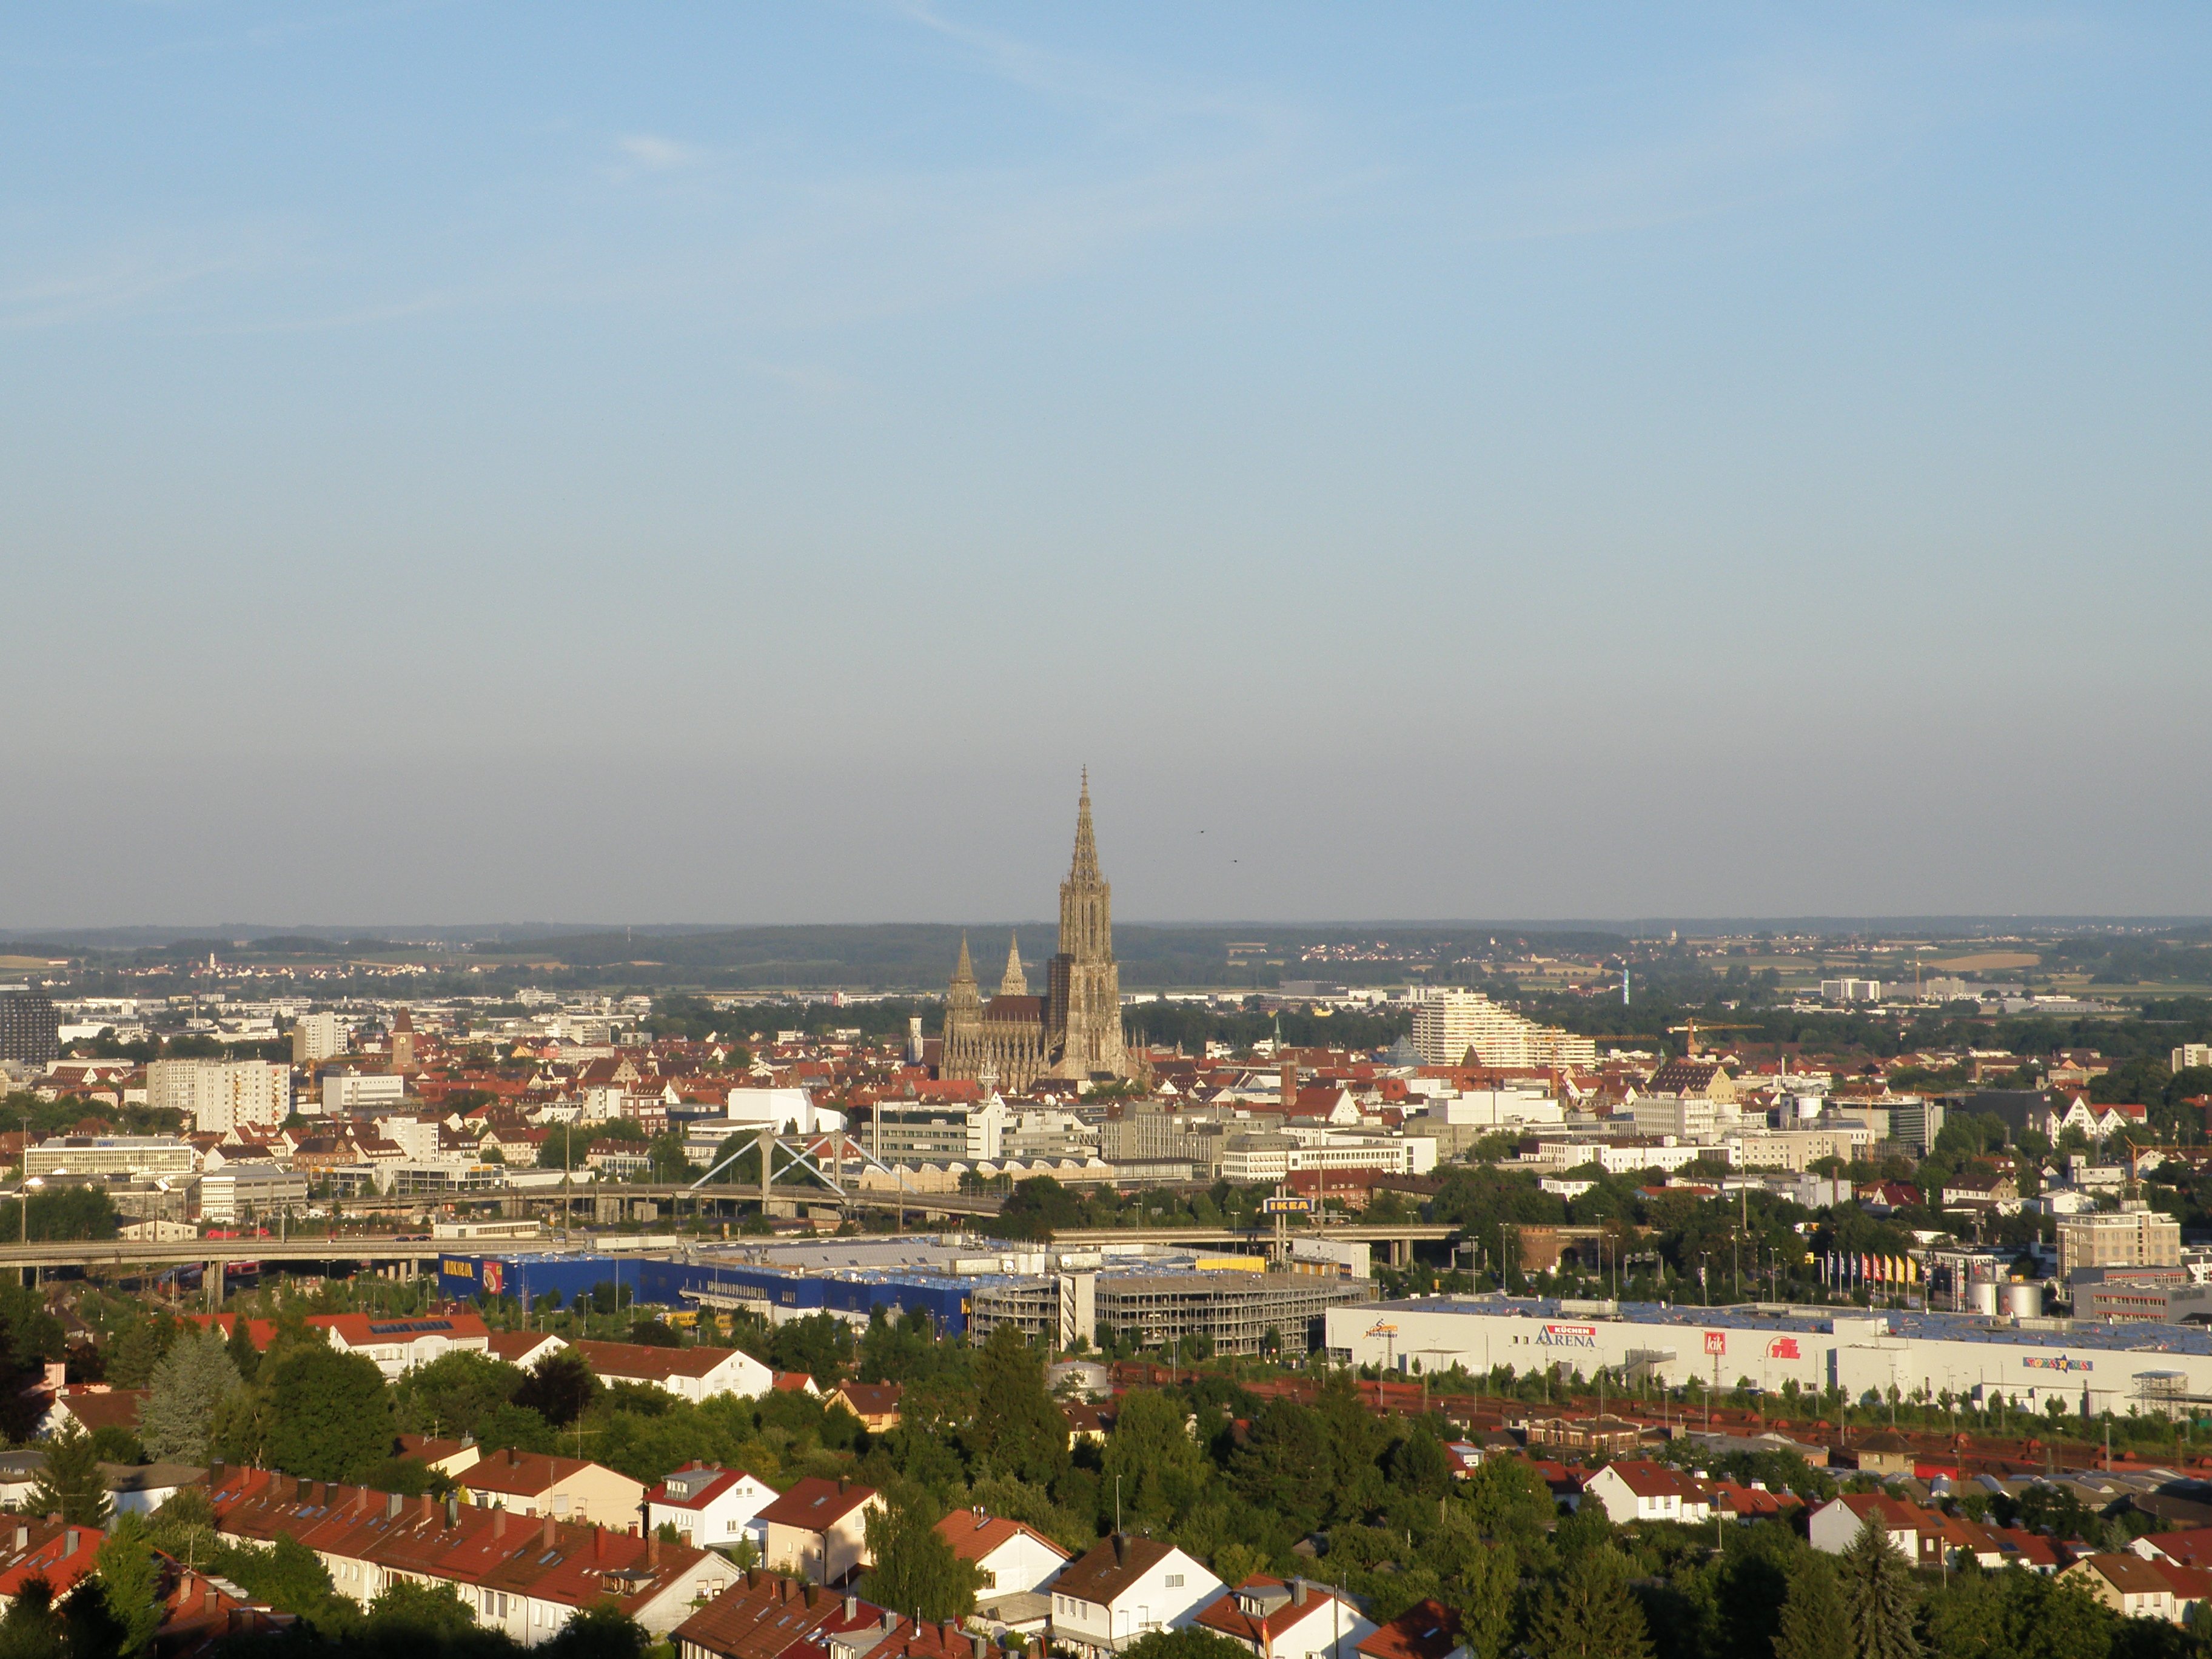
horizon, skyline, town, city, skyscraper, cityscape, panorama, downtown, tower, landmark, tourism, stadium, outlook, ulm, aerial photography, munster, urban area, human settlement, atmosphere of earth